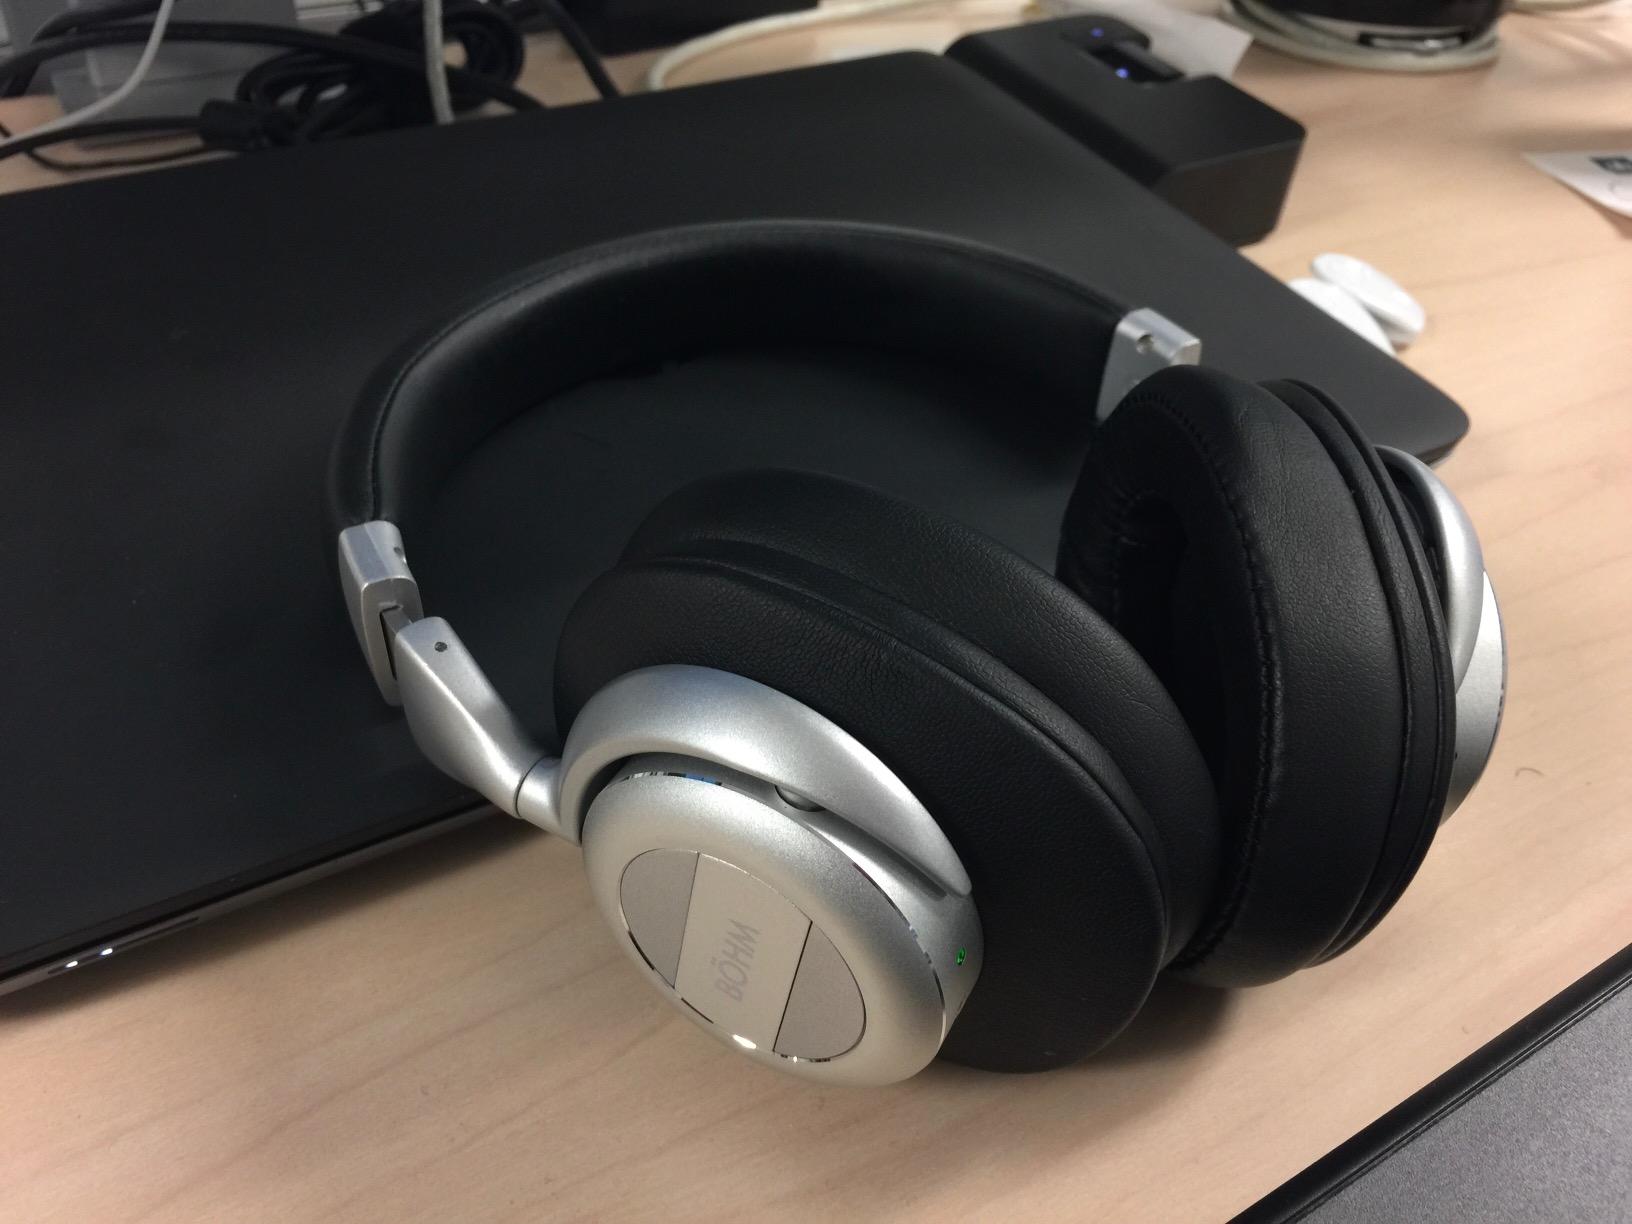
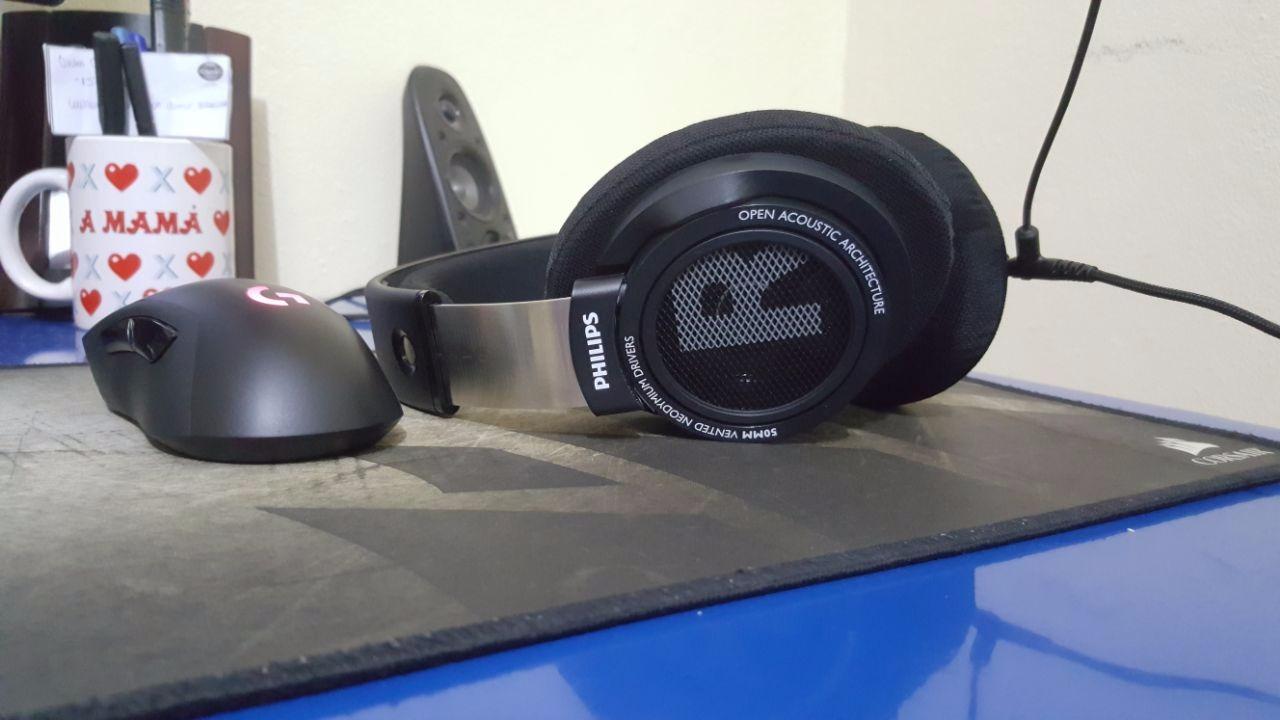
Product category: headphones
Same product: no